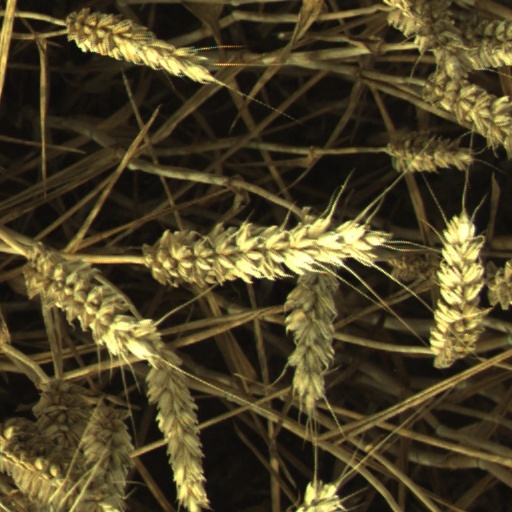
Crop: wheat